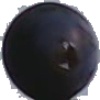
Label: Grape Blue 1